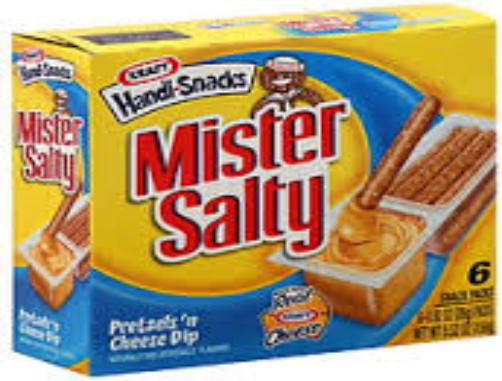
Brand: Handi-Snacks
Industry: Food